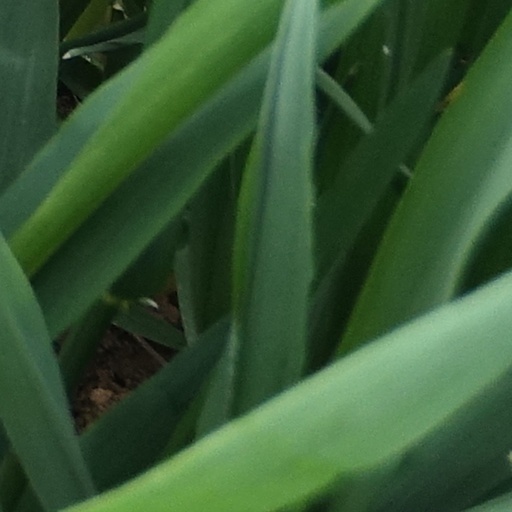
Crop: wheat